Adam Levine

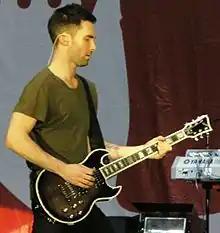
Levine playing the First Act 222 Guitar, which he helped design

In October 2008, Levine collaborated with First Act to create the First Act 222 Guitar, which was fashioned to his specifications. The guitar was sold via Target stores. Two years later he launched his own fashion line, entitled "222", at the Project Trade Show in Las Vegas. The collection features jeans, basic T-shirts and leather jackets. The venture was organized in partnership with his father, Fred Levine (who operates a chain of specialty boutiques), and his cousin, Sami Cooper.